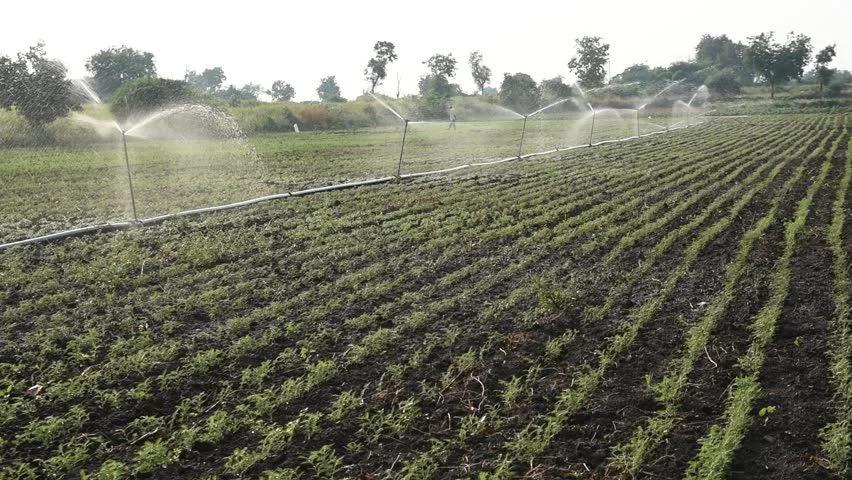
Shamba la kilimo lenye mfumo wa umwagiliaji wa kisasa, ambapo kuna mabomba yaliyopangwa kwa mstari yakimwaga maji juu ya mimea iliyopandwa kwa safu nadhifu, vipande vya nyuma inaonesha miti na uoto wa asili ikionyesha kuwa shamba hili limewekwa pembezoni mwa mji.